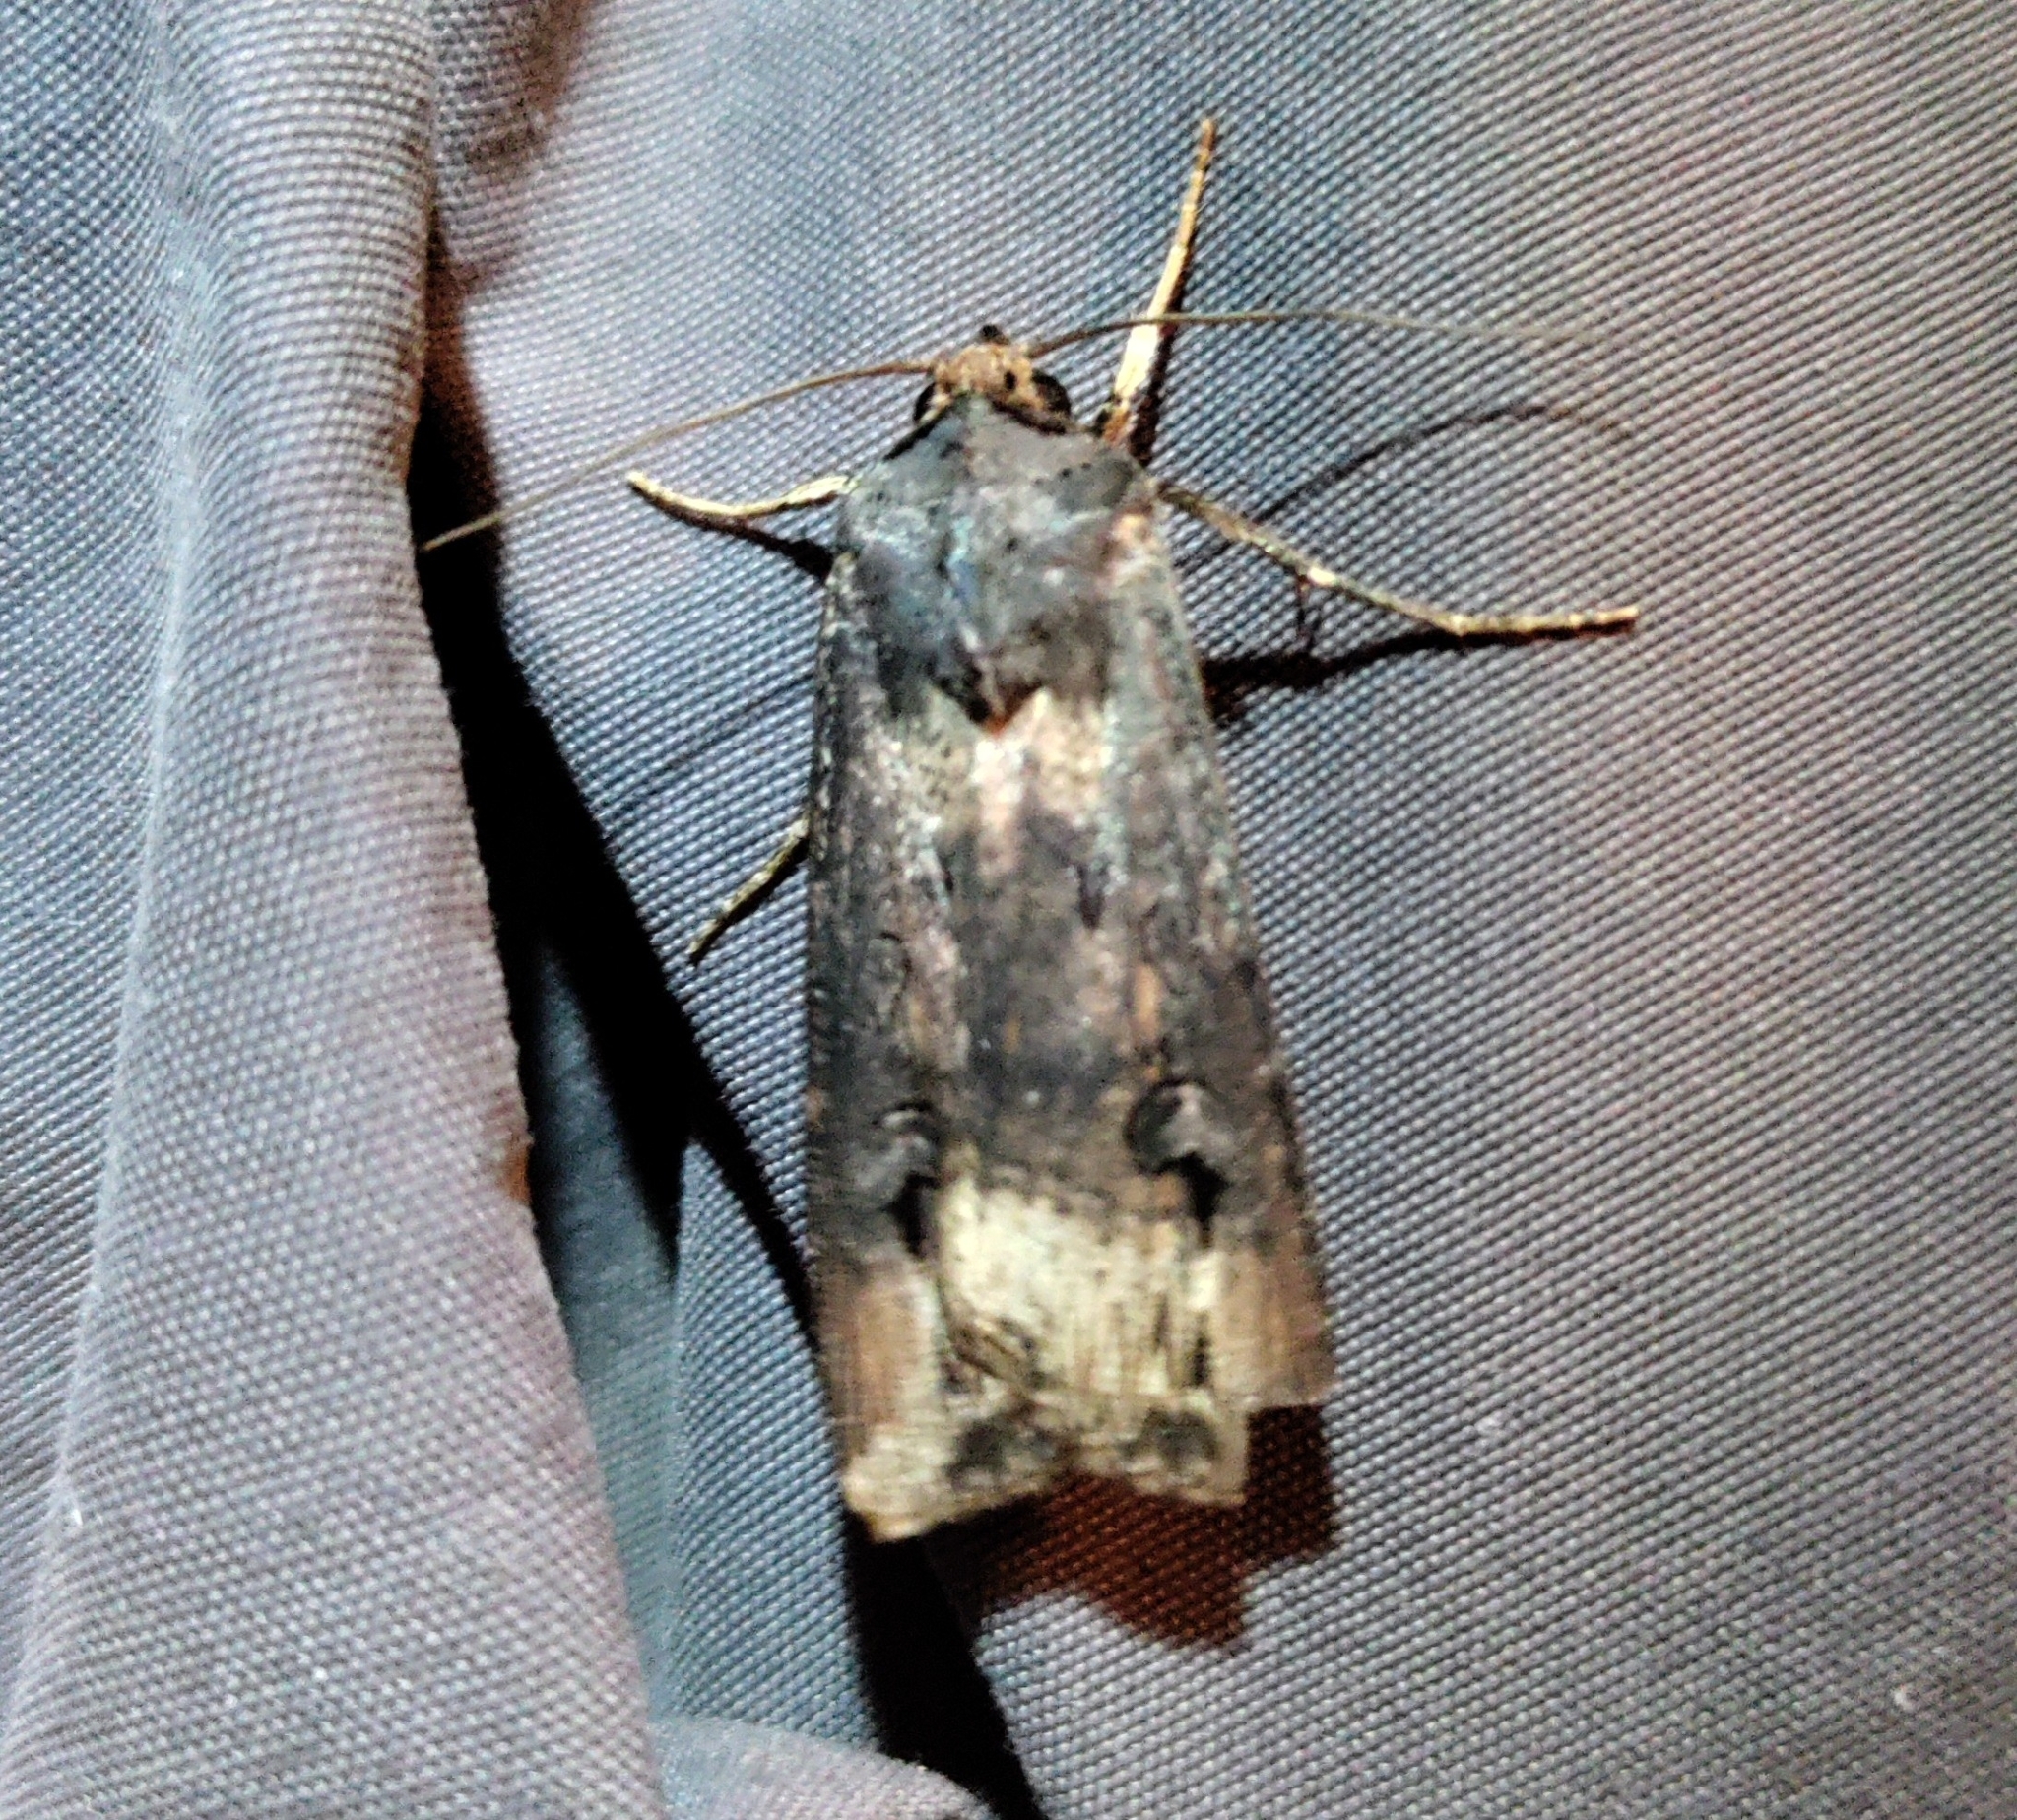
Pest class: cutworms